HaMerotz LaMillion 5

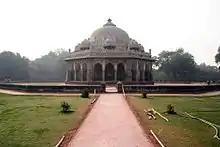
The leg ended at the tomb of Isa Khan within the Humayun's Tomb Complex in Delhi.

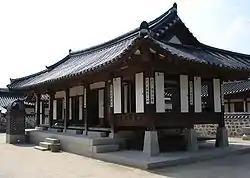
While in Seoul, teams visited Namsangol Hanok Village, known for the famed traditional Korean houses.

For this leg's Double Battle, teams had to play a giant game of cardboard Jenga at Namib High School. The team who knocked over the tower in each match lost, and their opponents would win the next clue. The team that lost the final Double Battle had to wait out a 15-minute penalty.